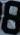
Number: 8